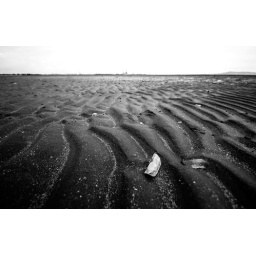
Ripples in the sand on the beach at Booterstown